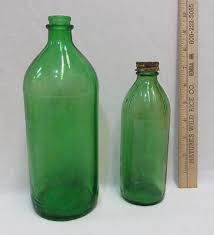
Label: glass